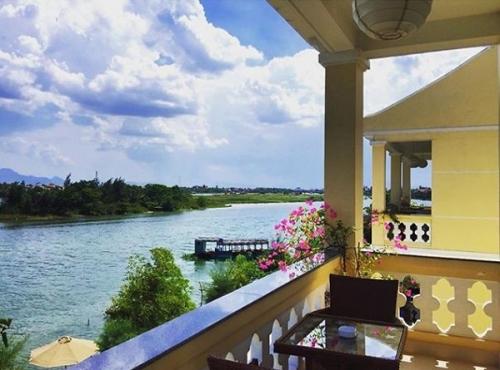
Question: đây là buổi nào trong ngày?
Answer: buổi sáng